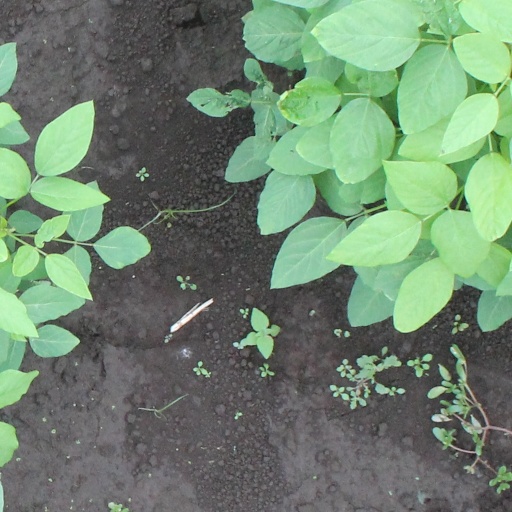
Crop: soybean